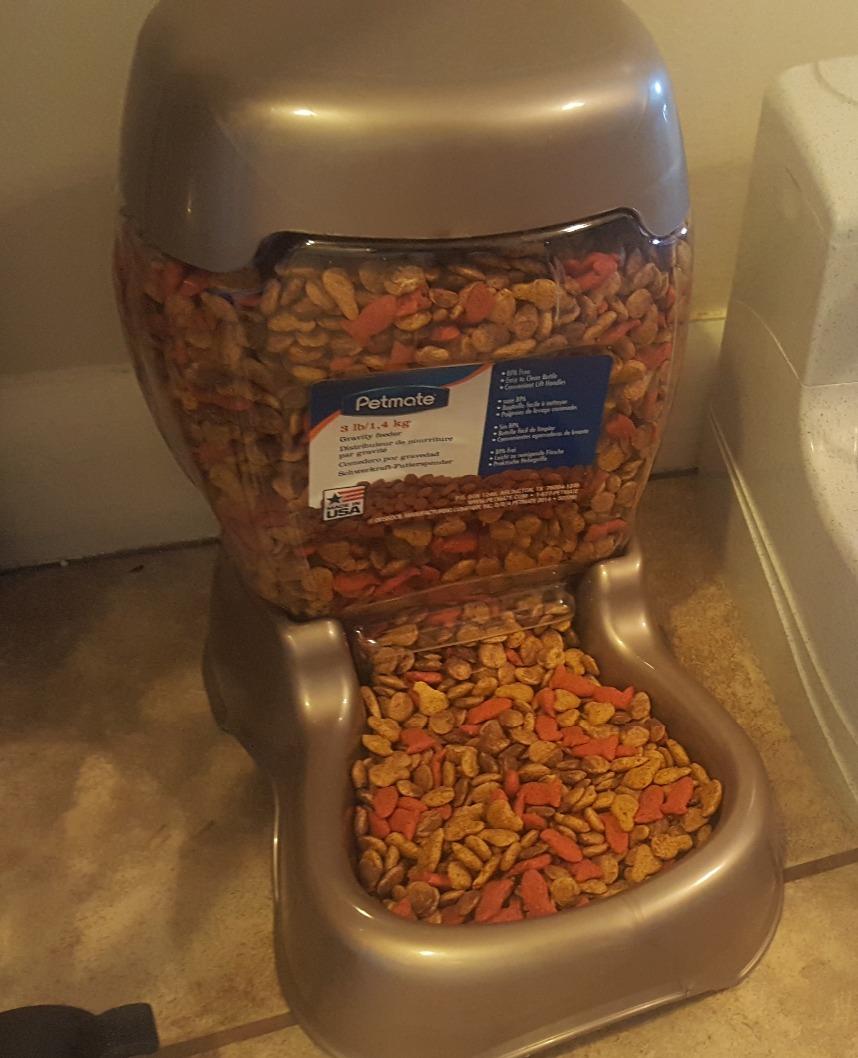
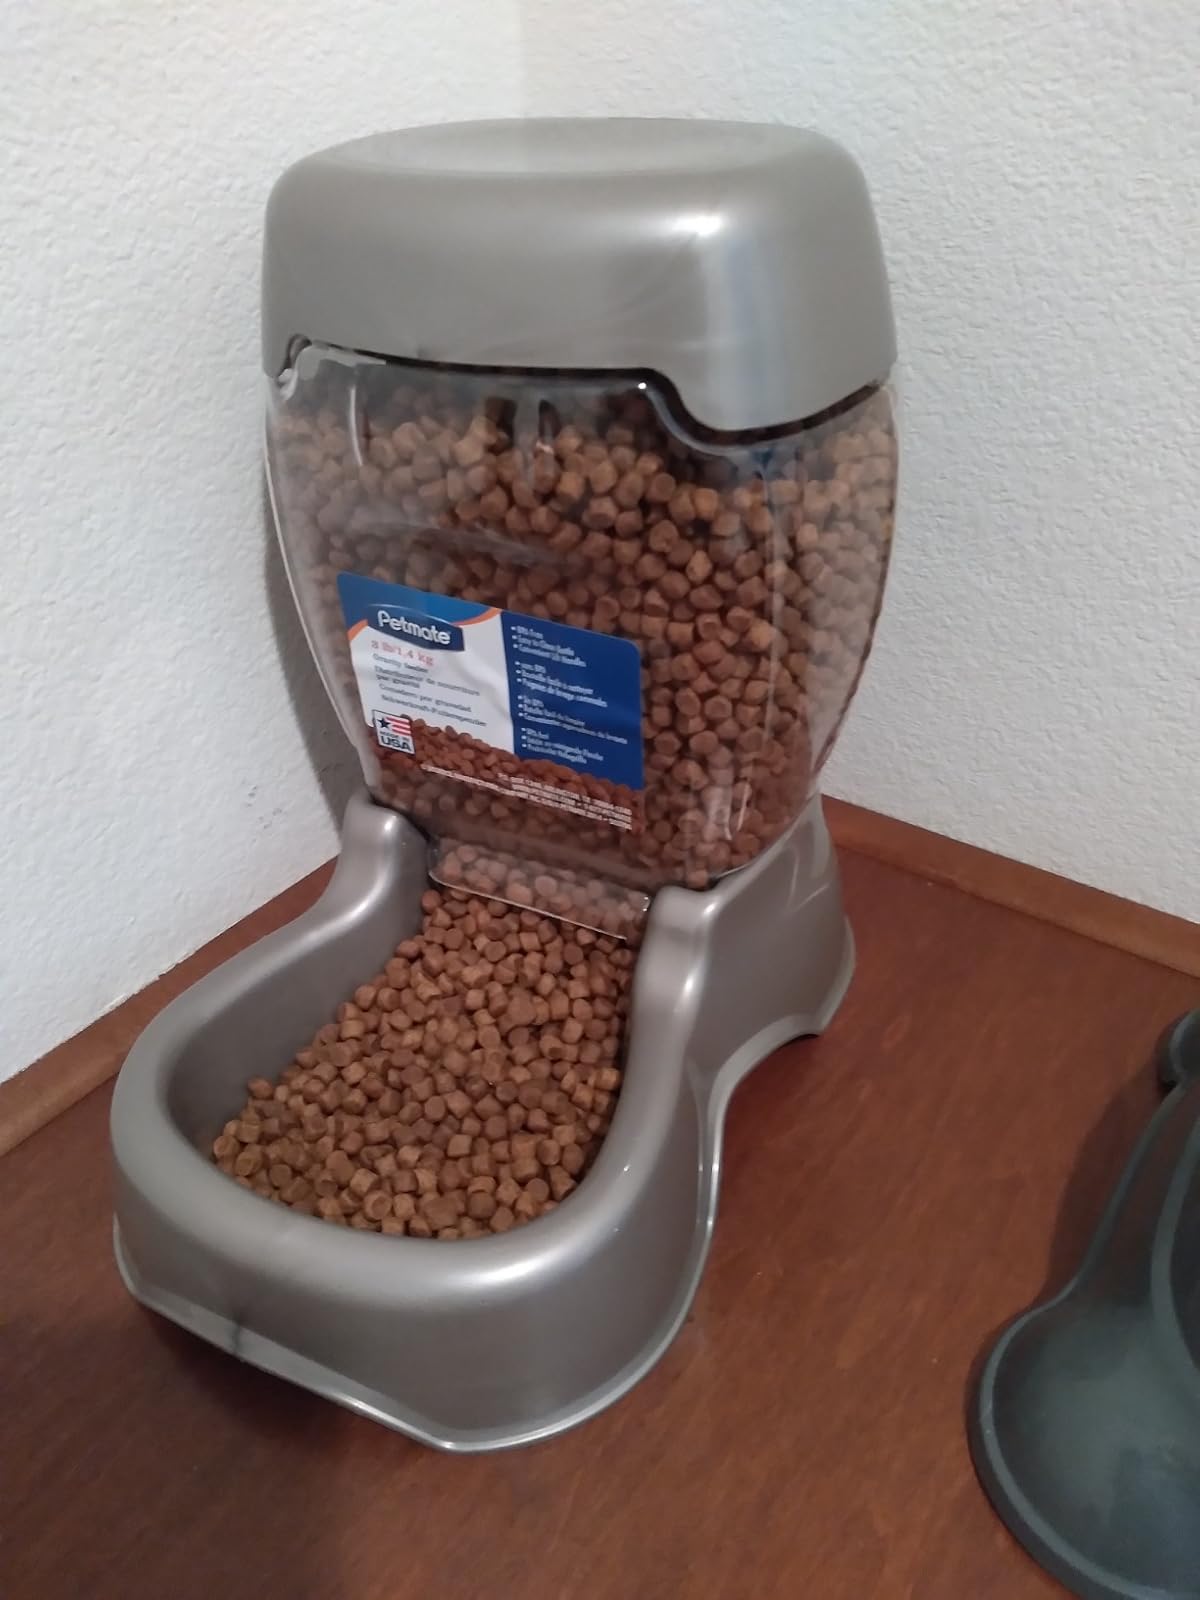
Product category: items_feeder
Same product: yes